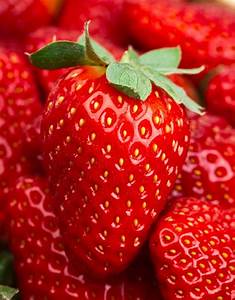
Label: Strawberry